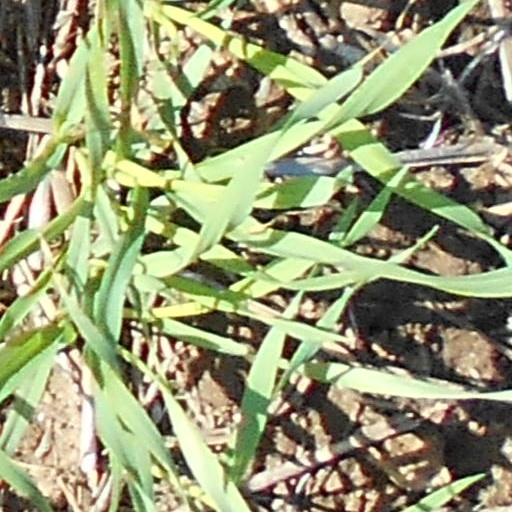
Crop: wheat